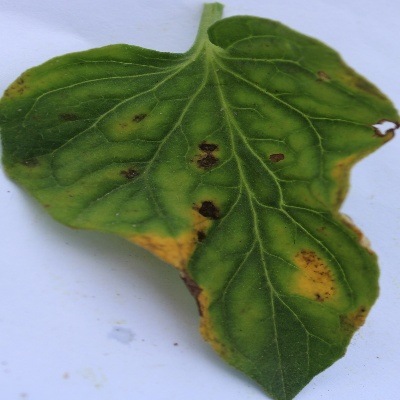
Crop: Tomato
Condition: septoria leaf spot